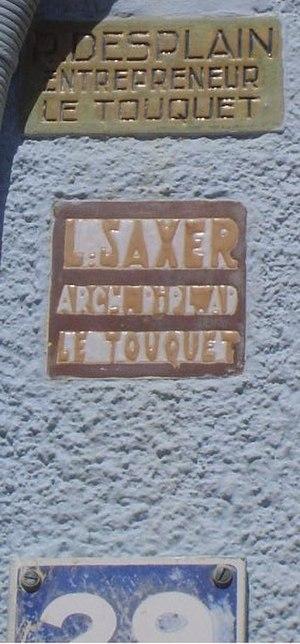
Plaques Desplain et Saxer
Principaux entrepreneurs de Paris-Plage et du Touquet-Paris-Plage reprend les entrepreneurs locaux qui se sont distingués aux côtés des architectes qui créaient l’habitat du premier lotissement du géomètre Raymond Lens, puis du second, l'ingénieur et géomètre Joseph-Louis Sanguet, au moment de l'essor, à la fin du XIXᵉ siècle et au début du XXᵉ siècle, de Paris-Plage devenu le Touquet-Paris-Plage.